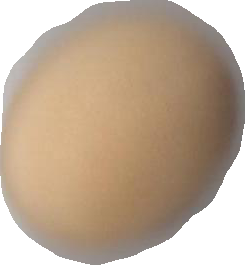
Variety: Grobogan